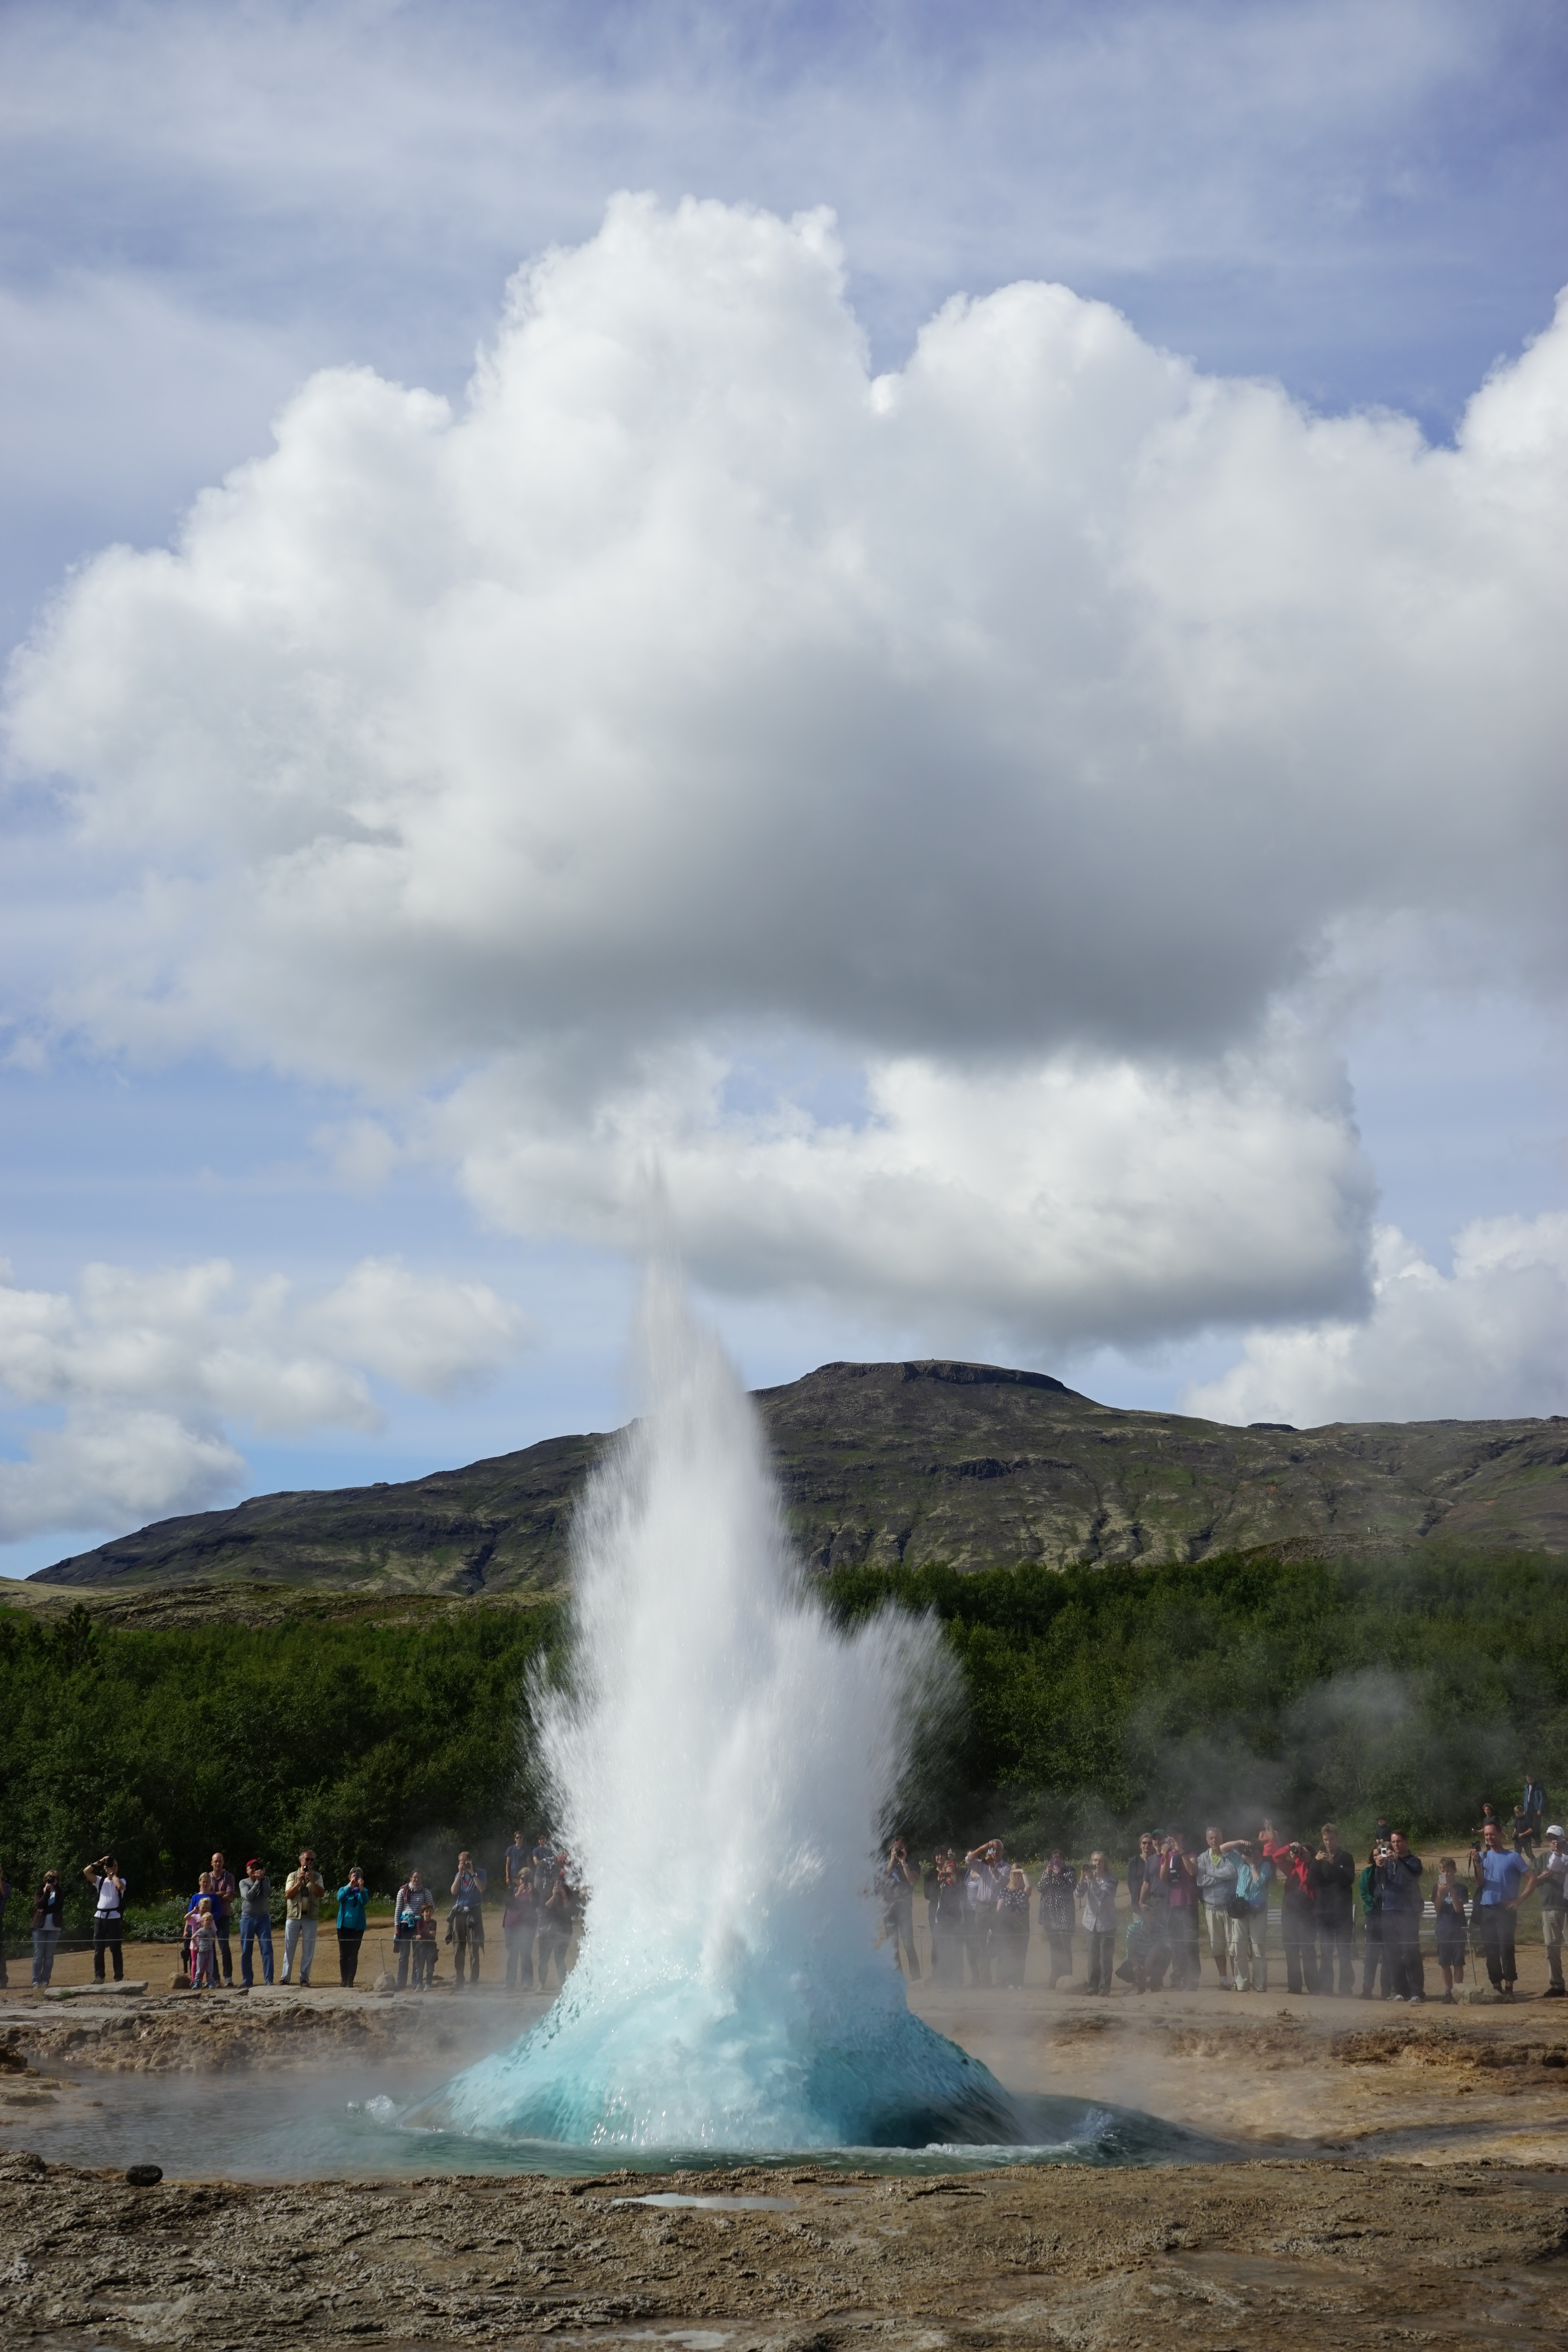
landscape, sea, water, nature, cloud, spring, iceland, body of water, hot, fountain, geyser, water feature, force, strokkur, outbreak, landform, boiling water, geographical feature, boiling water column